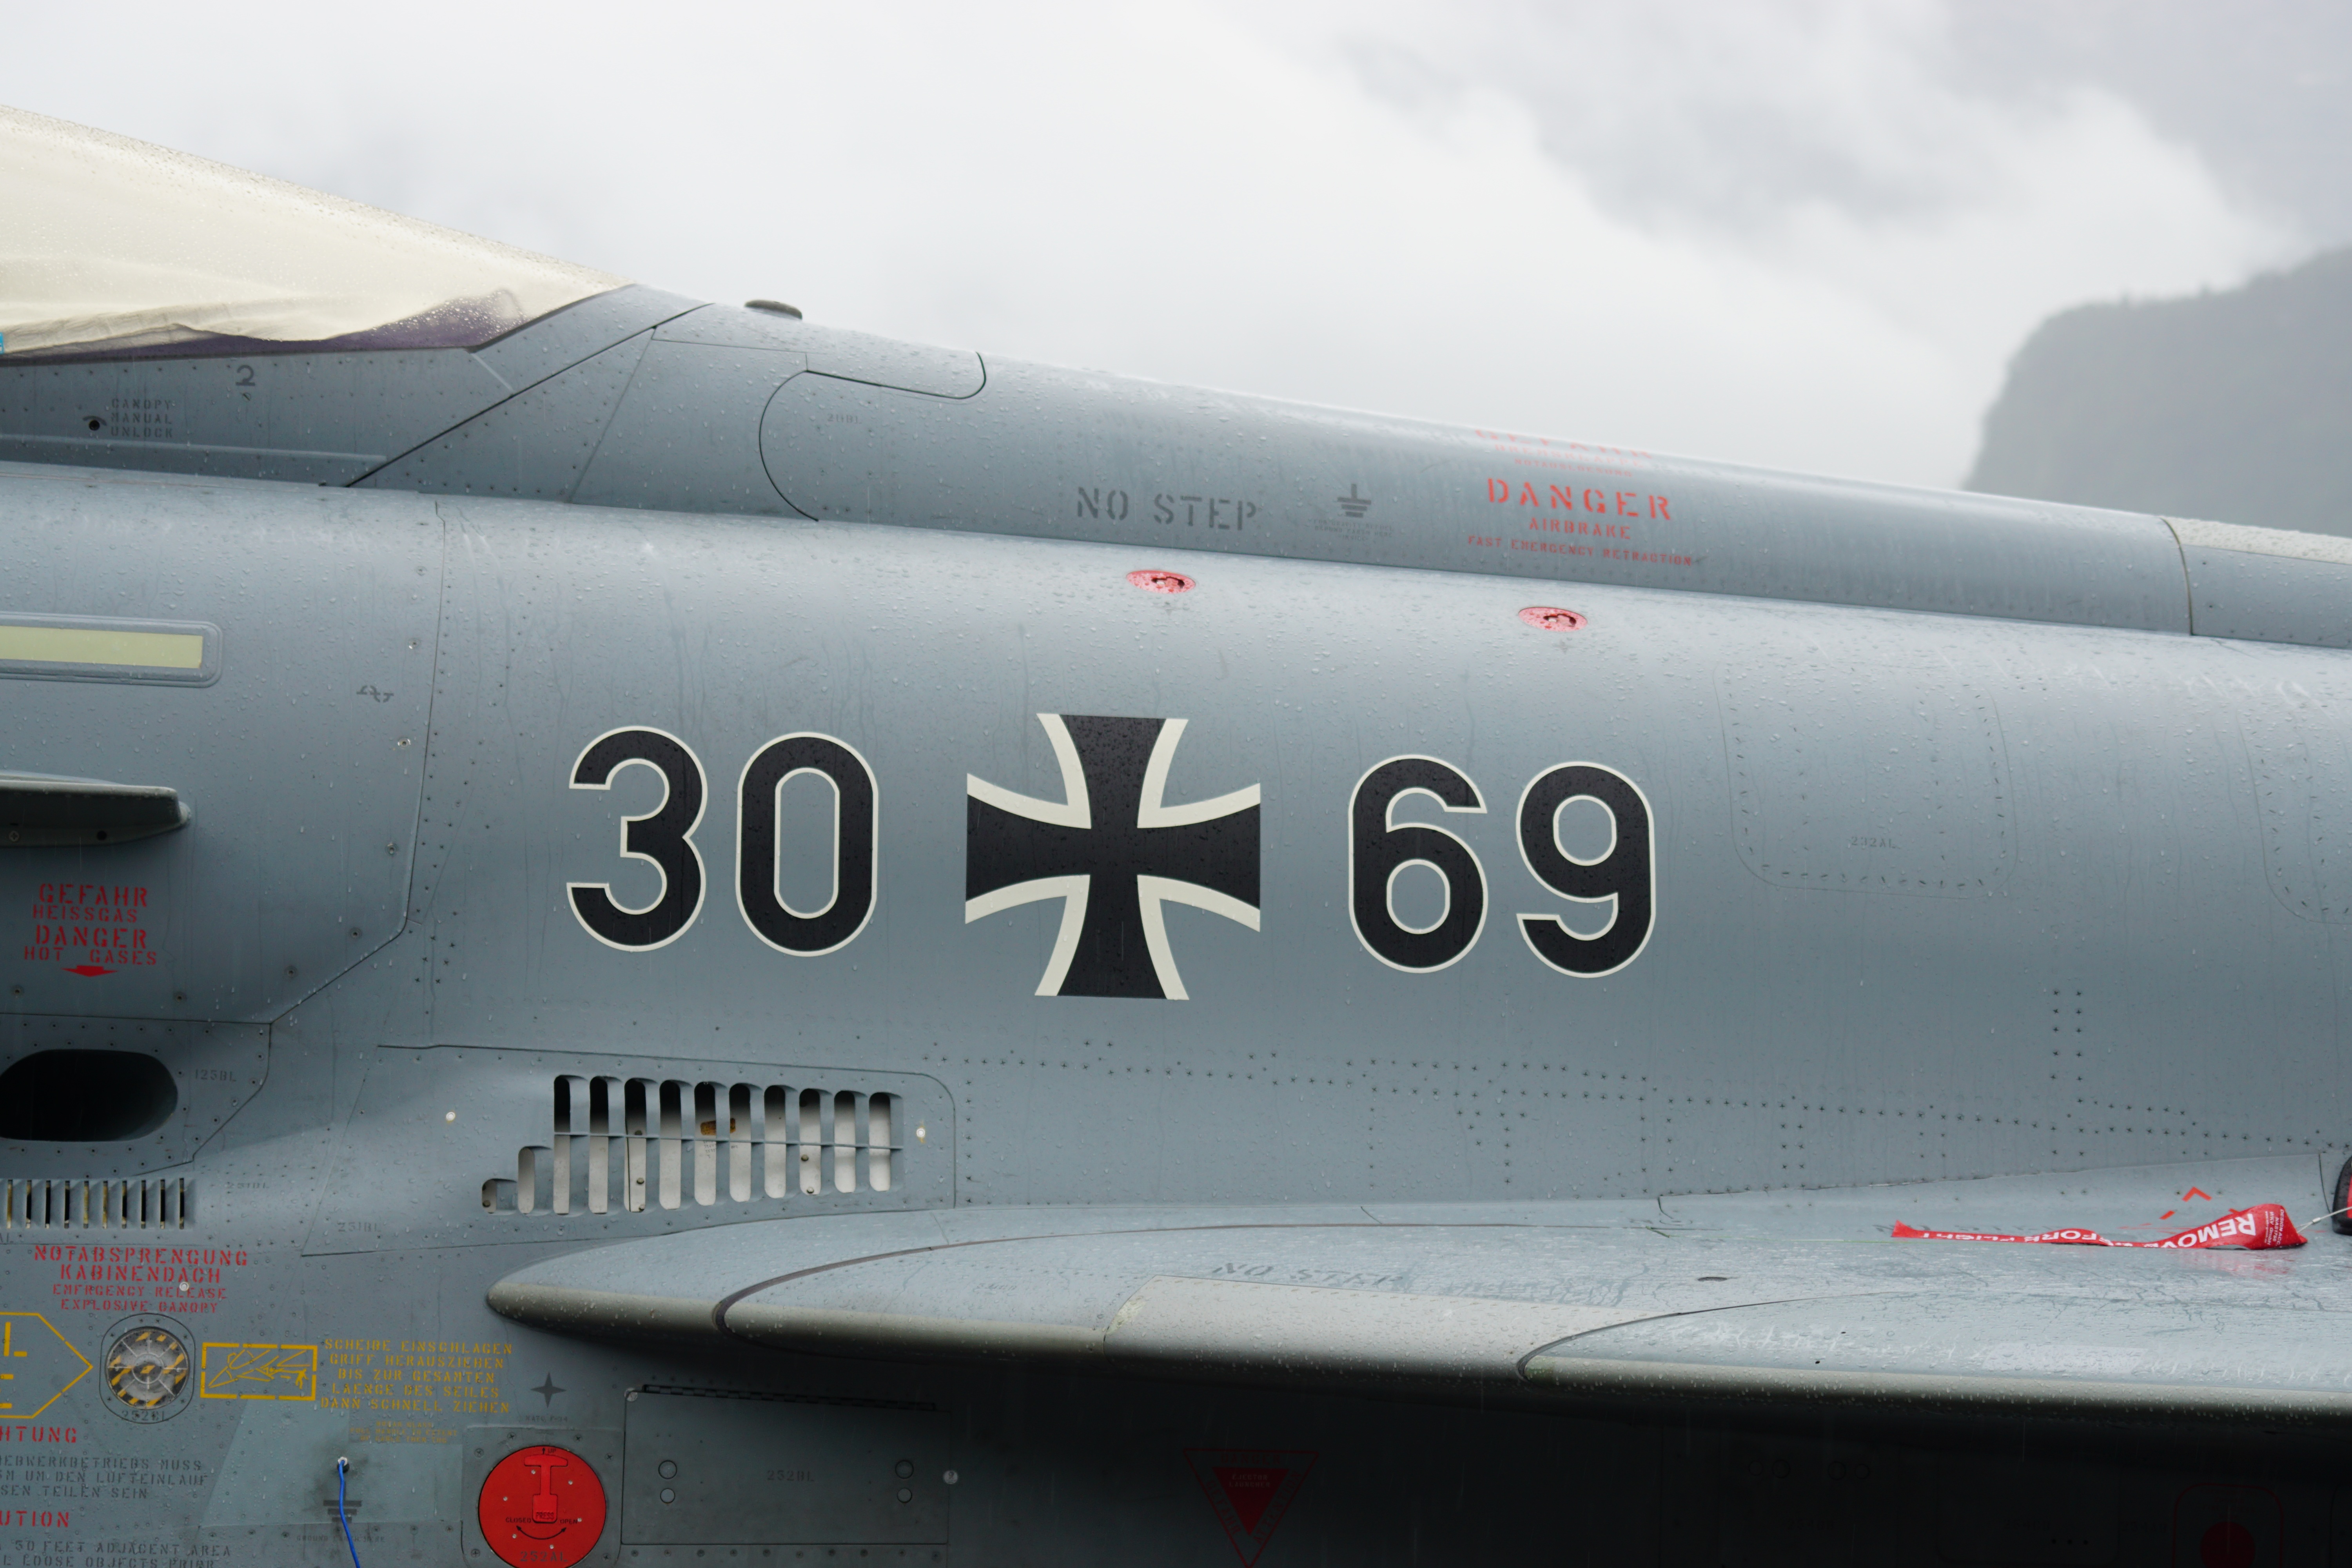
airplane, aircraft, fighter jet, vehicle, airline, aviation, flight, airliner, germany, boeing, takeoff, defense, eurofighter, iron cross, air force, jet aircraft, boeing 777, fighter aircraft, double engine, id, national emblem, military aircraft, atmosphere of earth, wide body aircraft, narrow body aircraft, mcdonnell douglas f 4 phantom ii